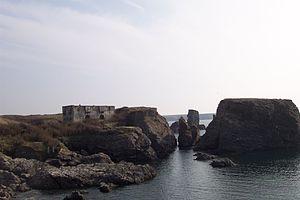
Belle-Île-en-Mer (Morbihan, France), fortin de Sarah Bernhardt.
La pointe des Poulains est une presqu'île située sur la commune de Sauzon à l'extrémité nord-ouest de Belle-Île-en-Mer.
Belle-Île-en-Mer, appelée plus couramment « Belle-Île », est une île française rocheuse située dans l'océan Atlantique, au sud de la Bretagne dans le département du Morbihan, à 12,3 km au sud de Quiberon, et à la même latitude que Le Croisic à 50 km. C'est la troisième plus grande île des côtes de la France métropolitaine après la Corse et Oléron, et la quatrième après Jersey si l'on prend en compte les Îles Anglo-Normandes. Elle reste la deuxième plus grande île métropolitaine non reliée au continent par un pont.
Sarah Bernhardt est une actrice française née entre les 22 et 25 octobre 1844 à Paris 5ᵉ et morte le 26 mars 1923 à Paris 17ᵉ. Elle est considérée comme une des plus importantes actrices françaises du XIXᵉ siècle et du début du XXᵉ siècle.